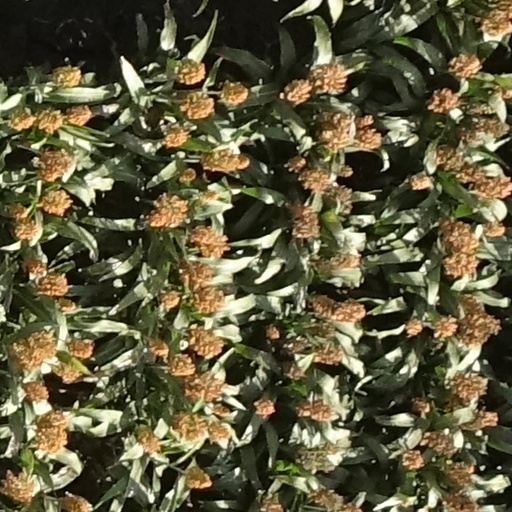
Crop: sorghum